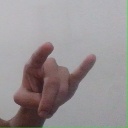
अक्षर: च